Aggressive Inline (video game)

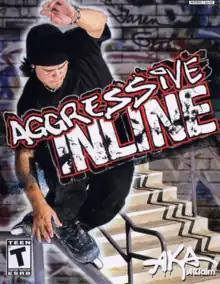
Cover art featuring Jaren Grob

Aggressive Inline is a 2002 sports video game developed by Z-Axis and published by AKA Acclaim. The game simulates aggressive inline skating, with players completing tricks and objectives in open-ended levels. The game was released in North America for the PlayStation 2 on May 29, 2002, followed by GameCube and Xbox versions in August. A Game Boy Advance version was released by Full Fat in August 2002. The developers of "Aggressive Inline" aimed to innovate upon the formula of the "Tony Hawk's" series of extreme sports games, building on the engine and tools of the developer's previous title, "Dave Mirra Freestyle BMX 2". The developers experimented with gameplay features, including the inclusion of open-ended level design and greater environmental interaction, an organic skill progression system, and the removal of fixed time limits, many of which had not been implemented in an extreme sports game before.